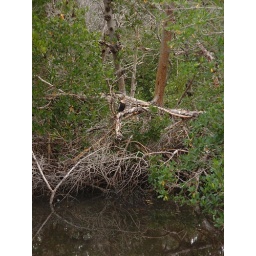
nother bird in tree